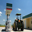
Label: tractor